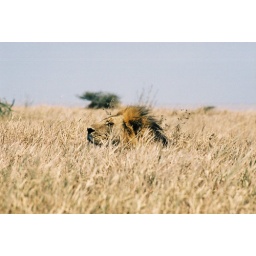
Male lion rests in the long grass in the Serengeti